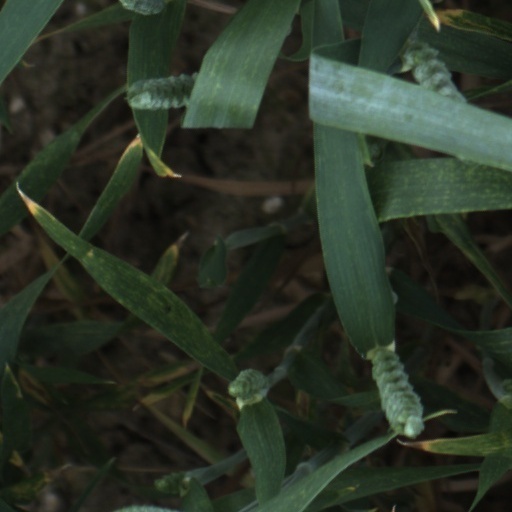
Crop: wheat